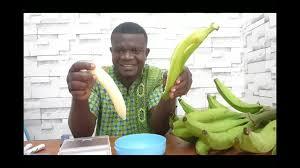
Mwanaume mmoja ambaye ametabasamu na kukoboa ndizi.Ndizi hii ni nyeupe na yale makobo ni ya rangi ya kijani kibichi.Bado yuko na ndizi zingine ambazo anatarajia kuzikoboa.Ametabasamu sana.